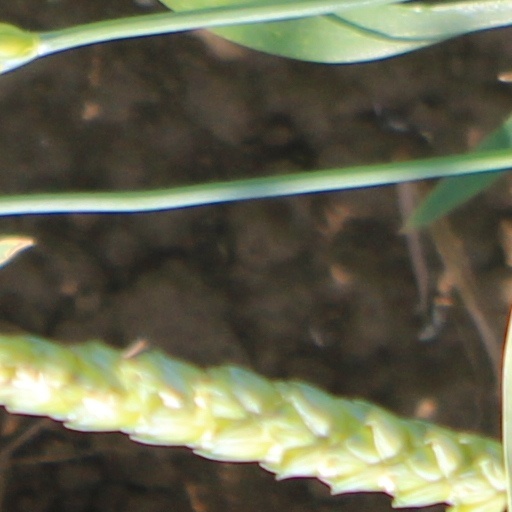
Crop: wheat